Lake Ewlyamartup

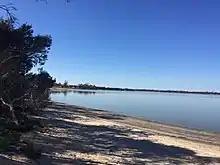
Lake Ewlyamartup southern shoreline

Lake Ewlyamartup is an ephemeral salt lake in the Great Southern region of Western Australia located approximately east of the town of Katanning and about south east of Perth, in the locality of Ewlyamartup.